SIPA S.1100

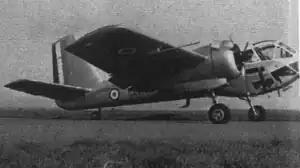

The SIPA S.1100 was a French twin engine observation and ground support aircraft flown in 1958. The first prototype was destroyed in a fatal crash only a few weeks after its first flight and no more were constructed.